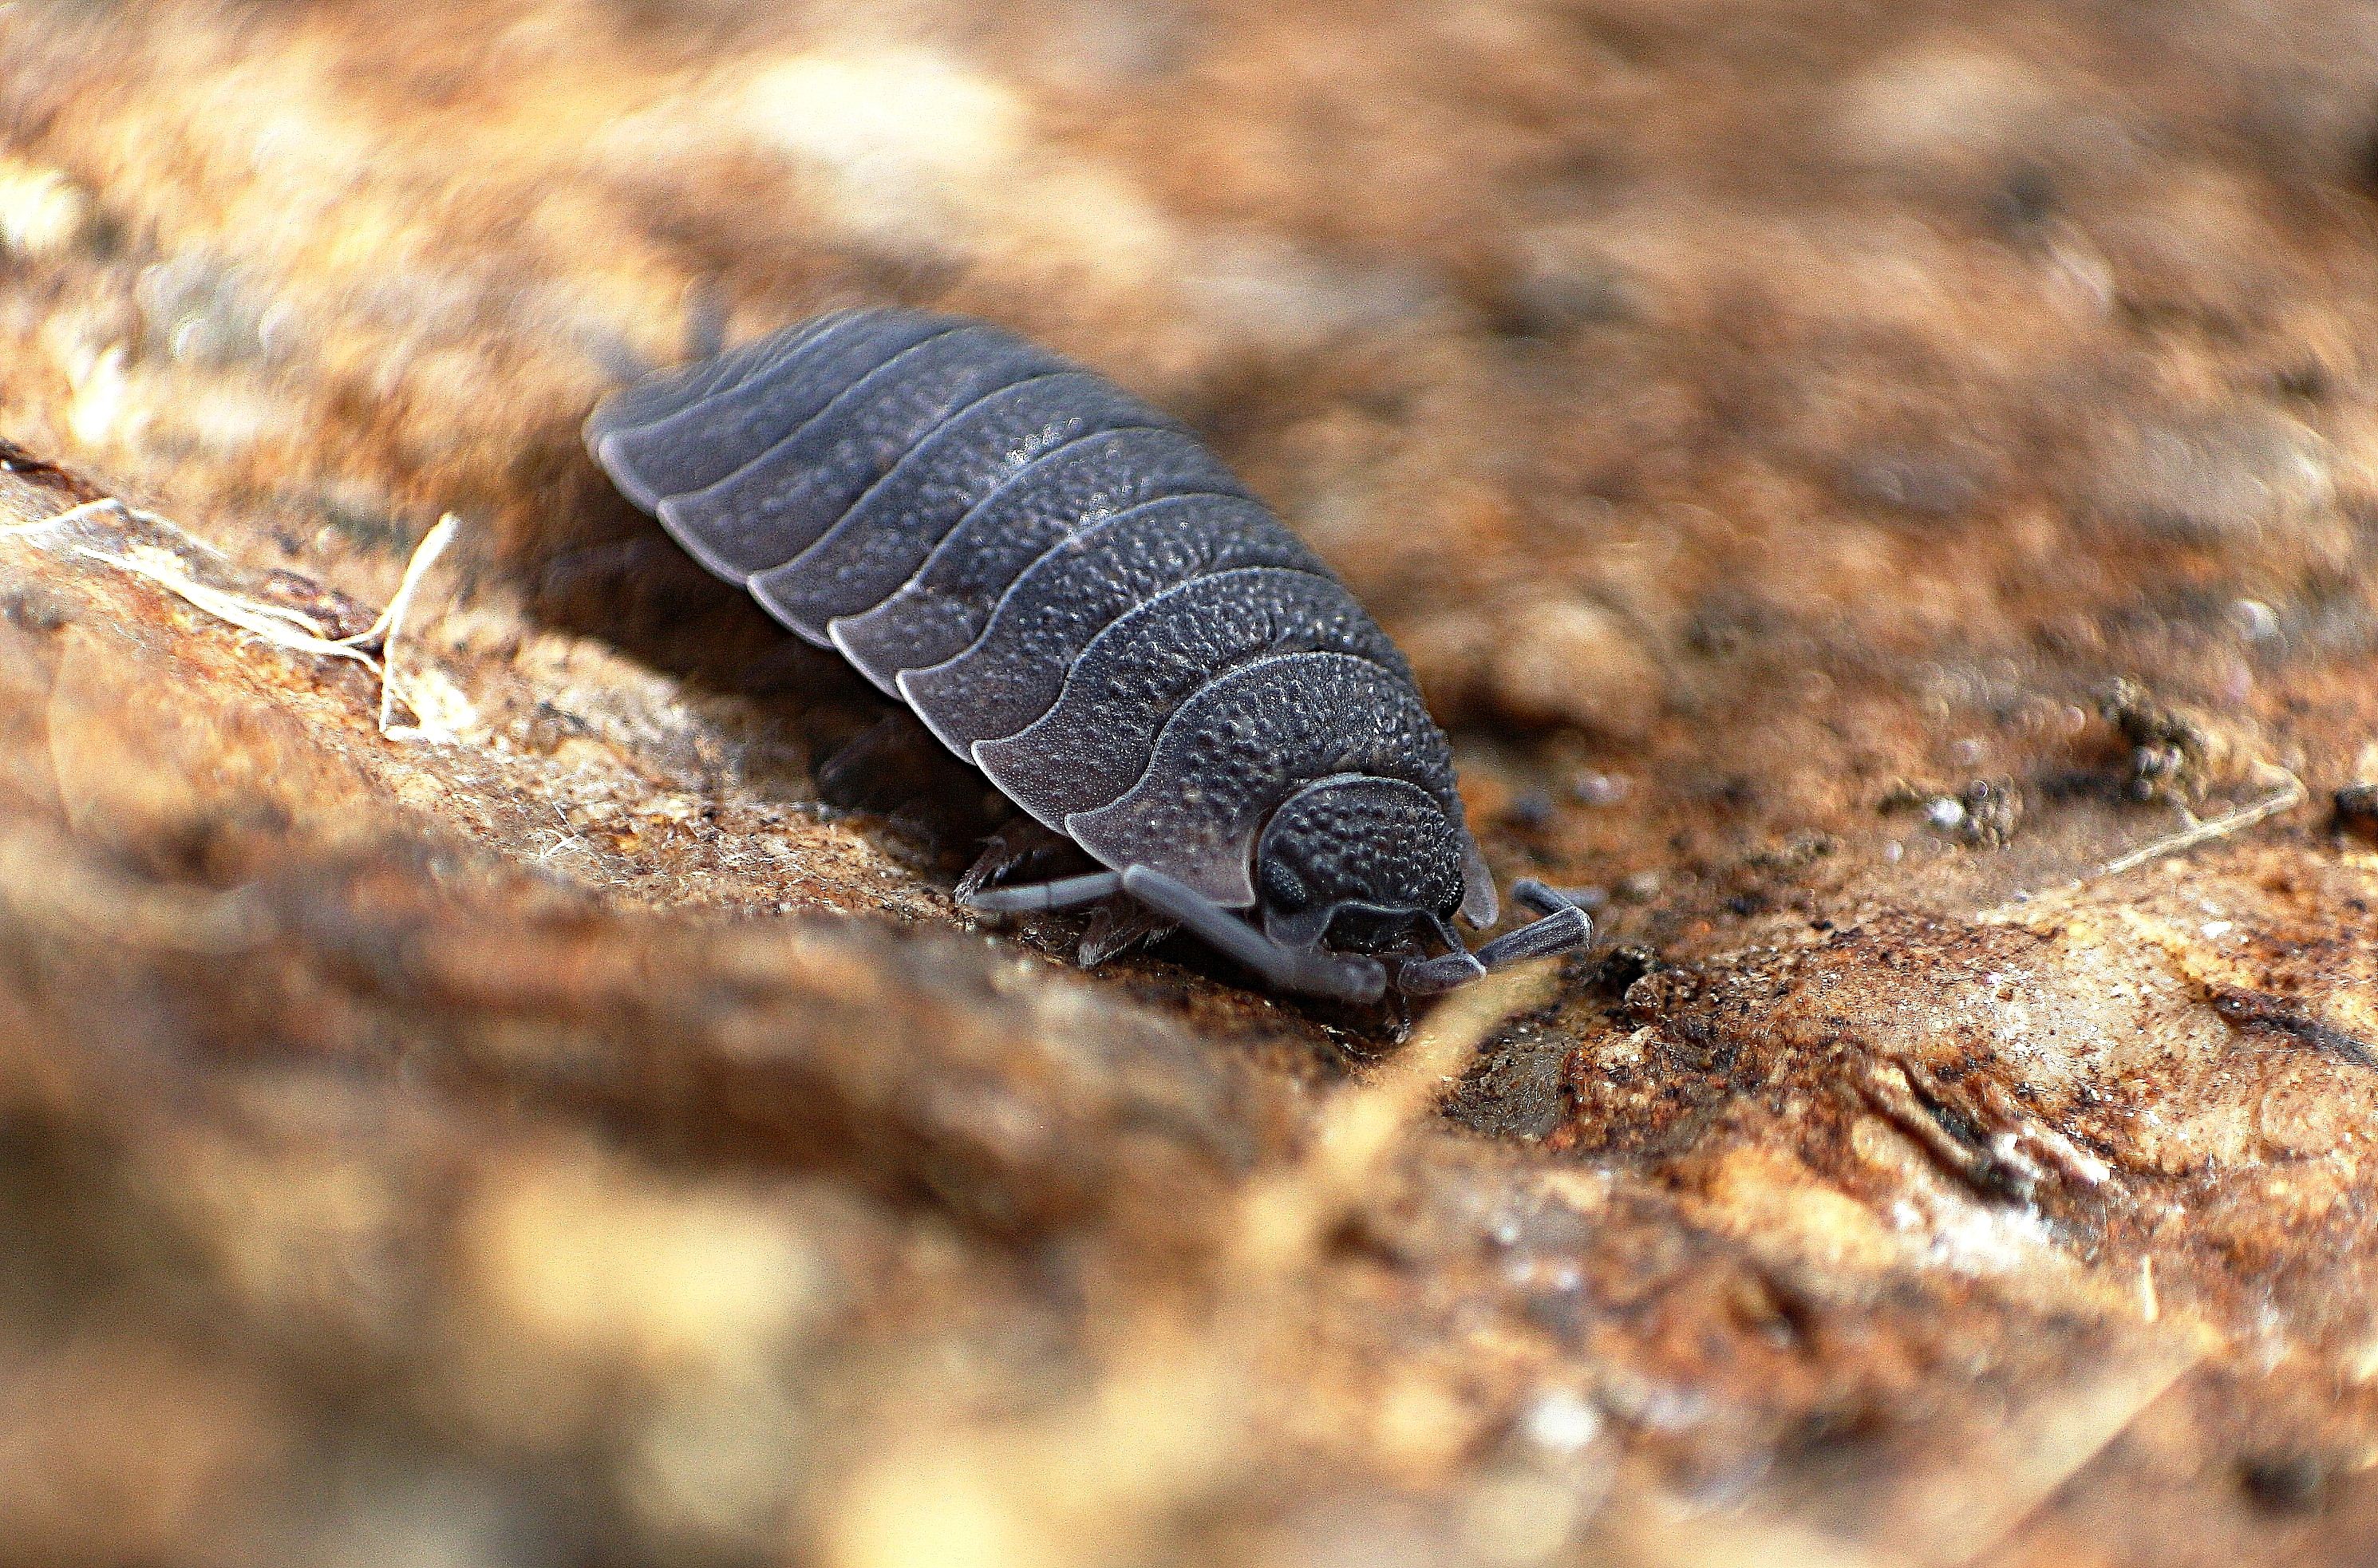
nature, photography, leaf, wildlife, insect, macro, soil, fauna, invertebrate, close up, animals, naturaleza, ggl1, animales, macro photography